United States Senator James F. Wilson House

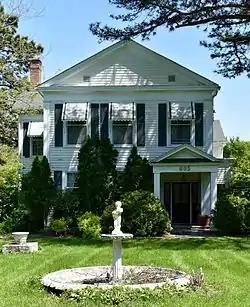

US Senator James F. Wilson House, also known as the Hamilton House and the Fulton House, is a historic residence located in Fairfield, Iowa, United States. This house was built for attorney William L. Hamilton in 1854. Its notoriety is derived from the residency of James F. Wilson, who lived here from 1863 to 1895.